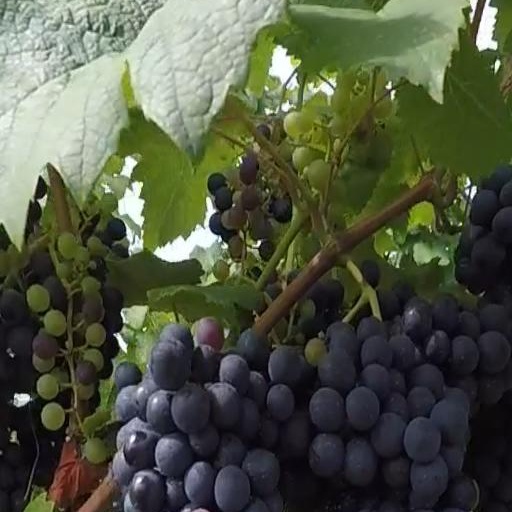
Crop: grape